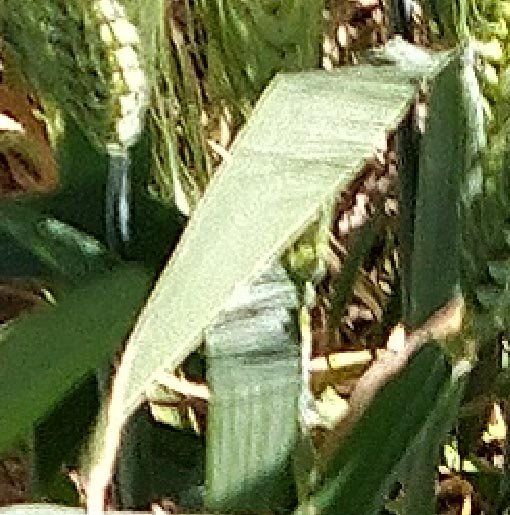
Label: Wheat___Healthy